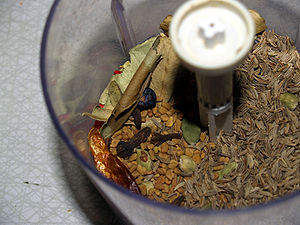
Karry / Fiberindhold
Karry er en blanding af krydderier, der er findelt som her i en køkkenmaskine
Karry er et blandingskrydderi af typisk 10-20 krydderier. Gul karrys farve stammer almindeligvis blandt andet fra gurkemeje. Andre ingredienser kan være: bukkehornsfrø, muskatnød, spidskommen, laurbærblade, allehånde, safran, kardemomme, kanel, koriander, nellike, anis, peber, ingefær, hvidløg og sennep.